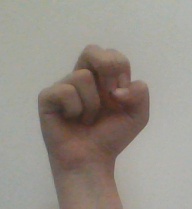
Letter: gaaf